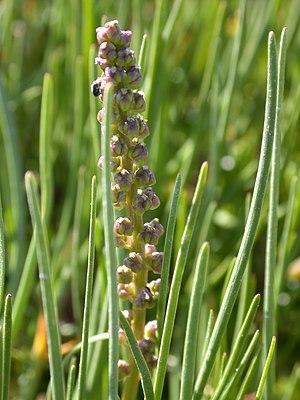
Triglochin maritima Baie d'Authie Nord (Somme), France